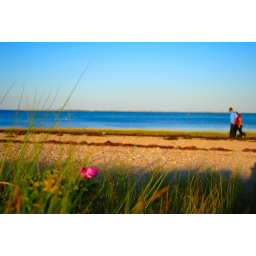
couple walking in the beach